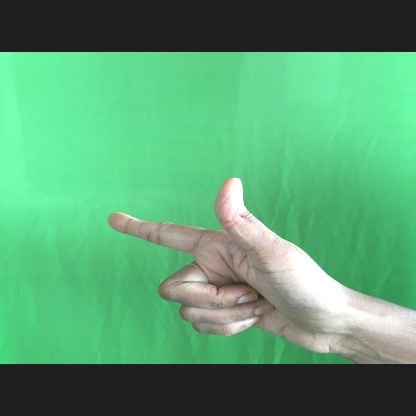
Mudra: Chandrakala